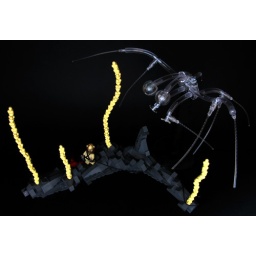
A hard hat diver encounters a bioluminescent beast six thousand feet under the sea.